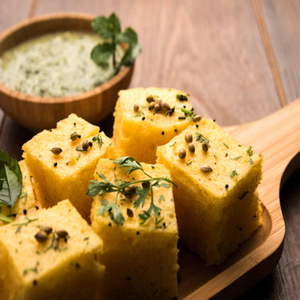
Dish: dhokla